Faustina the Elder

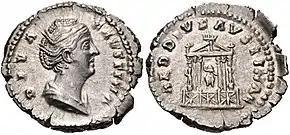
A denarius struck in honour of Faustina Major, depicting her temple with the abbreviated legend (‘temple of the divine Faustina’)

Faustina died near Rome in 140, perhaps at Antoninus Pius's estate at Lorium. Antoninus was devastated at Faustina's death and took several steps to honor her memory. He had the Senate deify her (her "apotheosis" was portrayed on an honorary column) and dedicate the Temple of Faustina to her in the Roman Forum. Because of this, Faustina was the first Roman empress with a permanent presence in the Forum Romanum. The Senate authorized gold and silver statues of her, including an image to appear in the circus, where it might be displayed in a "carpentum" (a kind of covered wagon) or "currus elephantorum" (a cart drawn by elephants). Antoninus also ordered various coins with her portrait struck, inscribed ("Divine Faustina") and elaborately decorated. He also established a charity called "Puellae Faustinianae" ("Girls of Faustina") to assist orphaned Roman girls and created a new "alimenta" (see Grain supply to the city of Rome). Her remains were interred in the Mausoleum of Hadrian. Certain cities struck coin issues in honour of the "divine Faustina"; the most notable such cities were Delphi, Alexandria, Bostra, and Nicopolis. Martin Beckmann suggests that the coins of Nicopolis might have been minted at Rome and given out as imperial largesse at the Actian Games. The coins issued in the wake of Faustina's funeral illustrate her elaborate funeral pyre, which may have influenced the design of later private mausolea; the deities Pietas and Aeternitas, among others; and an eagle (or less often a winged genius) bearing a figure aloft, with the legend (i.e. Faustina's ascension into heaven). Coins of Faustina were sometimes incorporated into jewellery and worn as amulets.